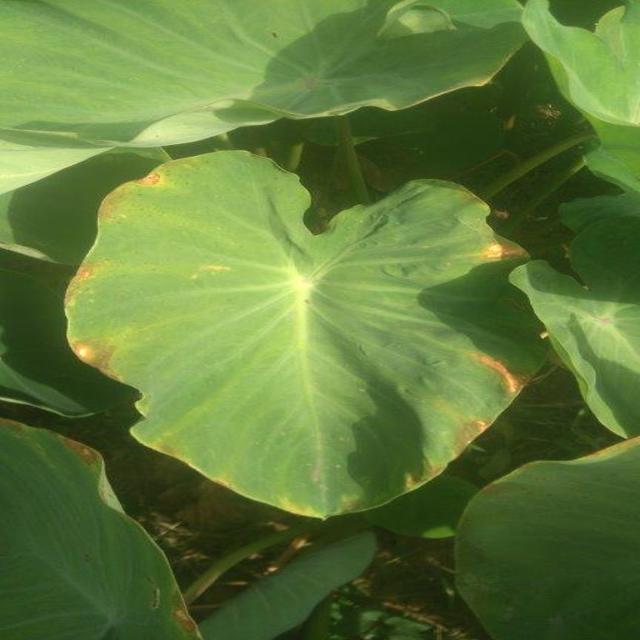
Label: Mid_Blight